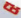
Number: 6